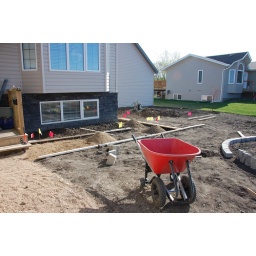
Putting in the front yard flower bed and walk way to the shop.